Boston College Eagles men's basketball

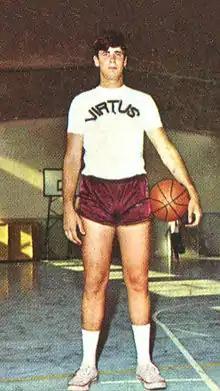
Terry Driscoll was named MVP of the 1969 NIT

Among Boston College's biggest non-conference rivals in basketball is the University of Massachusetts. First played in 1905 and held annually since 1995, BC's basketball rivalry with UMass is called the "Commonwealth Classic" and was played on several occasions at what is now known as TD Garden in the 1990s until BC ended the annual game in 2012. The Eagles are 22–17 against their cross-state rival. The Boston College men's basketball team has made 18 overall appearances in the NCAA tournament, including three trips to the Elite Eight. The team has played in the NIT 10 times. BC has produced four conference players of the year: